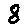
Label: 8